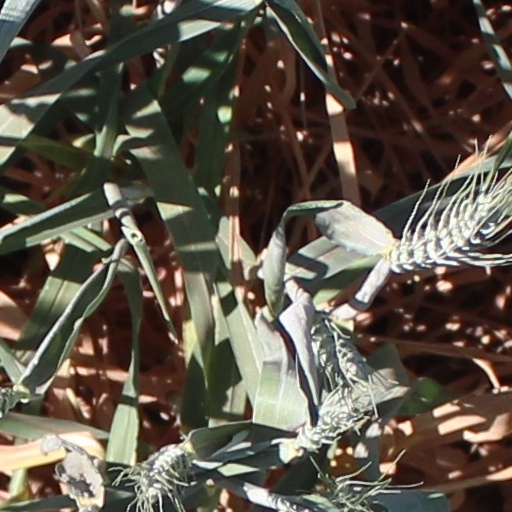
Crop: wheat